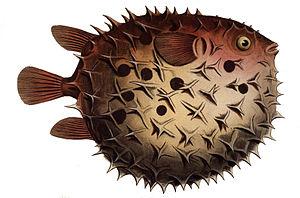
Cyclichthys orbicularis, communément nommé Poisson porc-épic orbiculaire ou Poisson porc-épine bécard, est une espèce de poissons marins de la famille des Diodontidae.